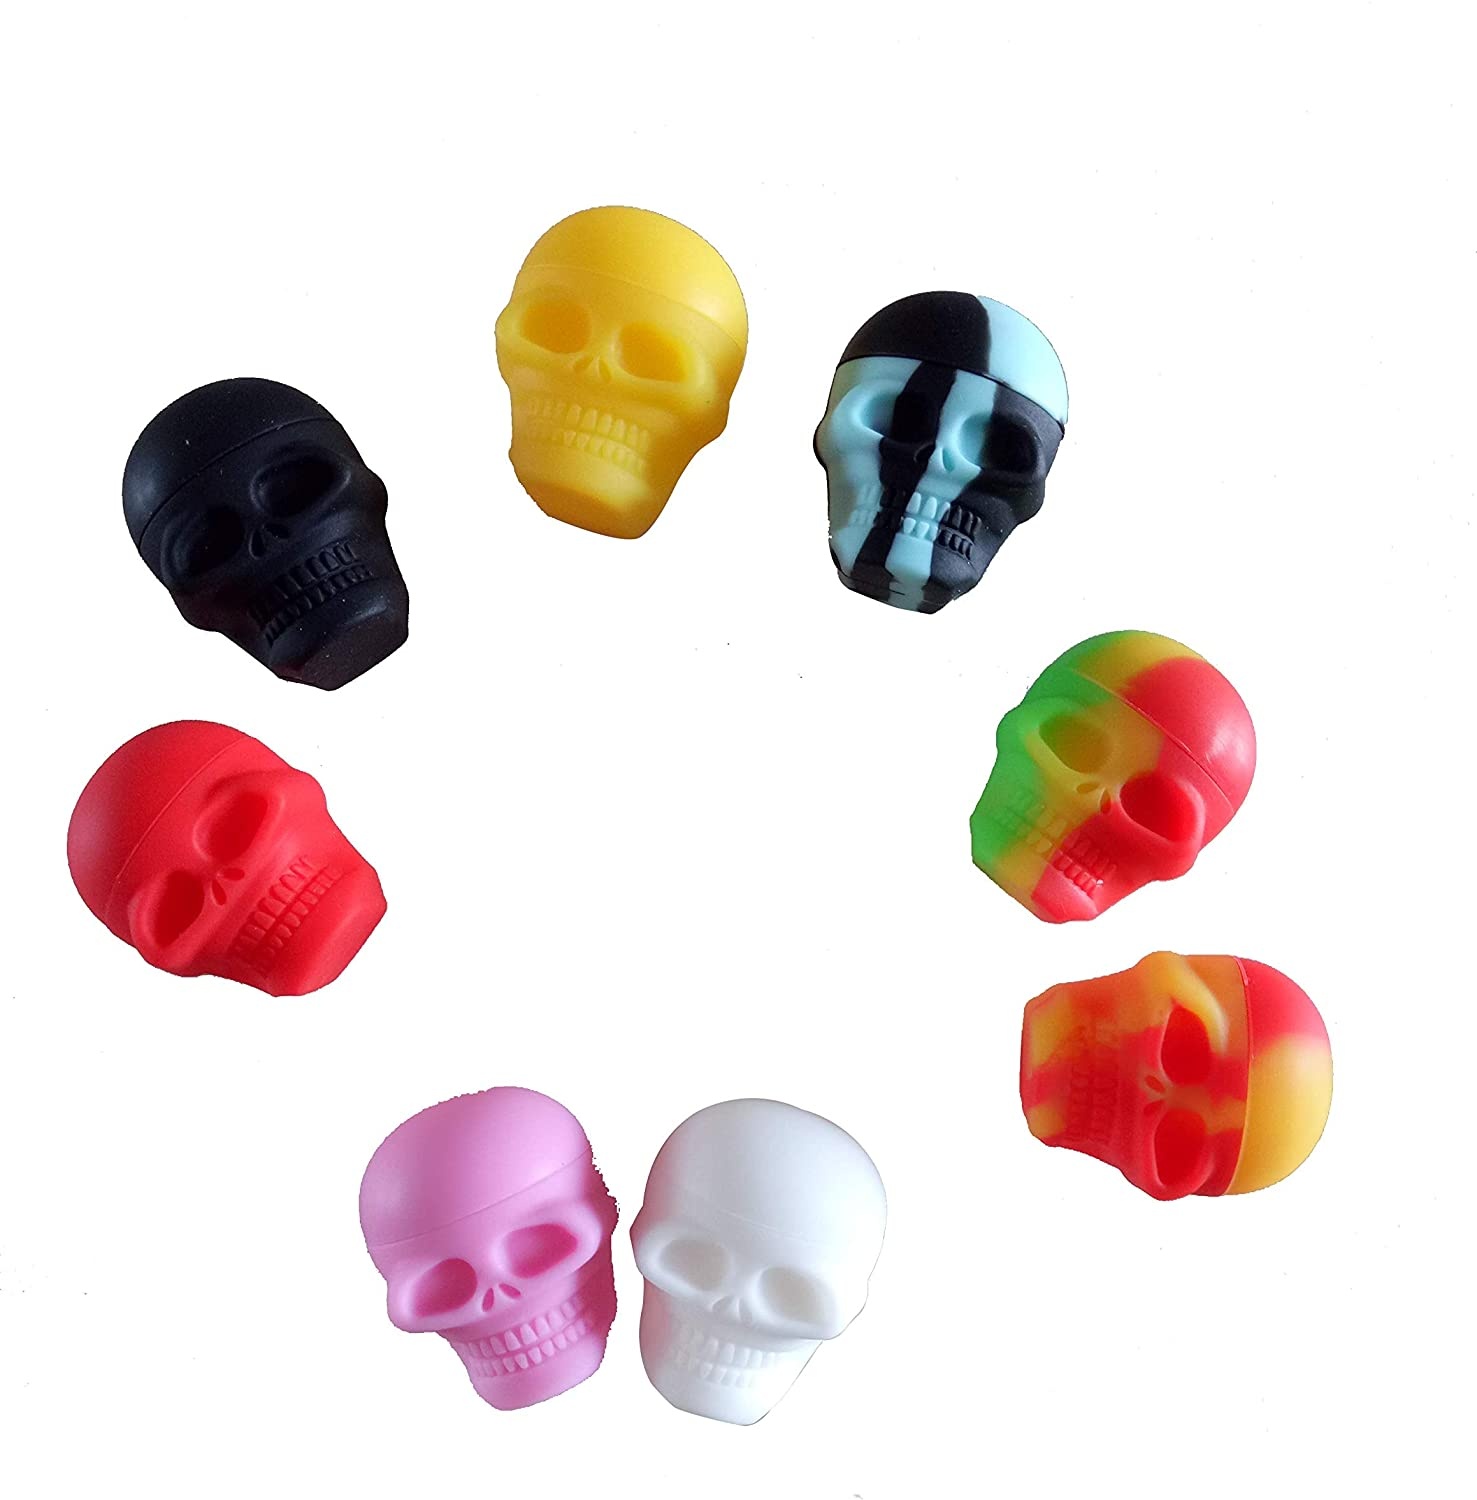
Mini Skull
Brand: Apache Wholesale
Category: Arts & Entertainment > Hobbies & Creative Arts > Arts & Crafts > Art & Crafting Materials > Embellishments & Trims > Loose Stones > Acrylic Stones